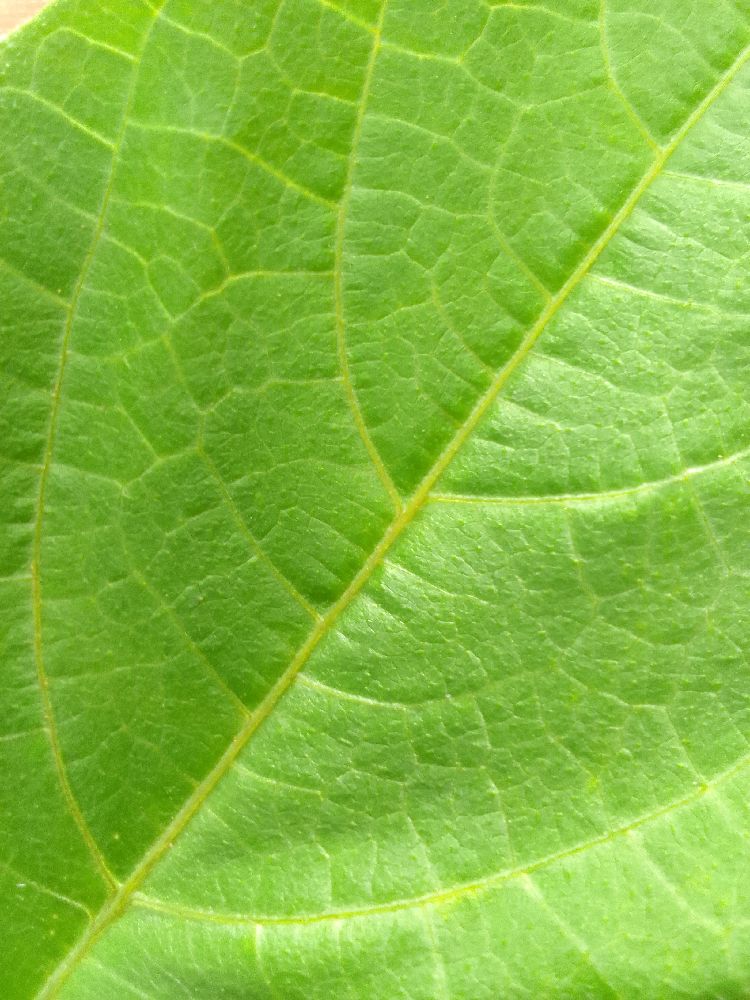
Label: healthy